Great Lakes Seaway Trail

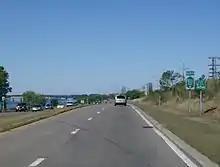
Following the Niagara River on the Robert Moses Parkway, with Niagara Falls in the background

Crossing Tonawanda Creek into North Tonawanda, the Seaway Trail continues along Route 265, which soon overlaps with NY 384. Both routes run along River Road very close to the eastern fork of the Niagara River (around Grand Island). The road curves to the west toward Niagara Falls. River Road becomes Buffalo Avenue when it enters the city of Niagara Falls, and soon Route 265 splits off to the north. Route 384 continues westward, where the Seaway Trail picks up the Robert Moses State Parkway at its eastern terminus at the northern Grand Island bridge, which carries Interstate 190 (I-190).